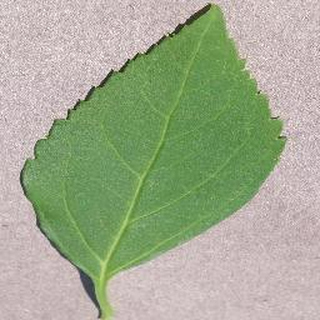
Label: healthy_cherry